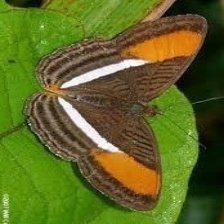
Species: Iphiclus sister